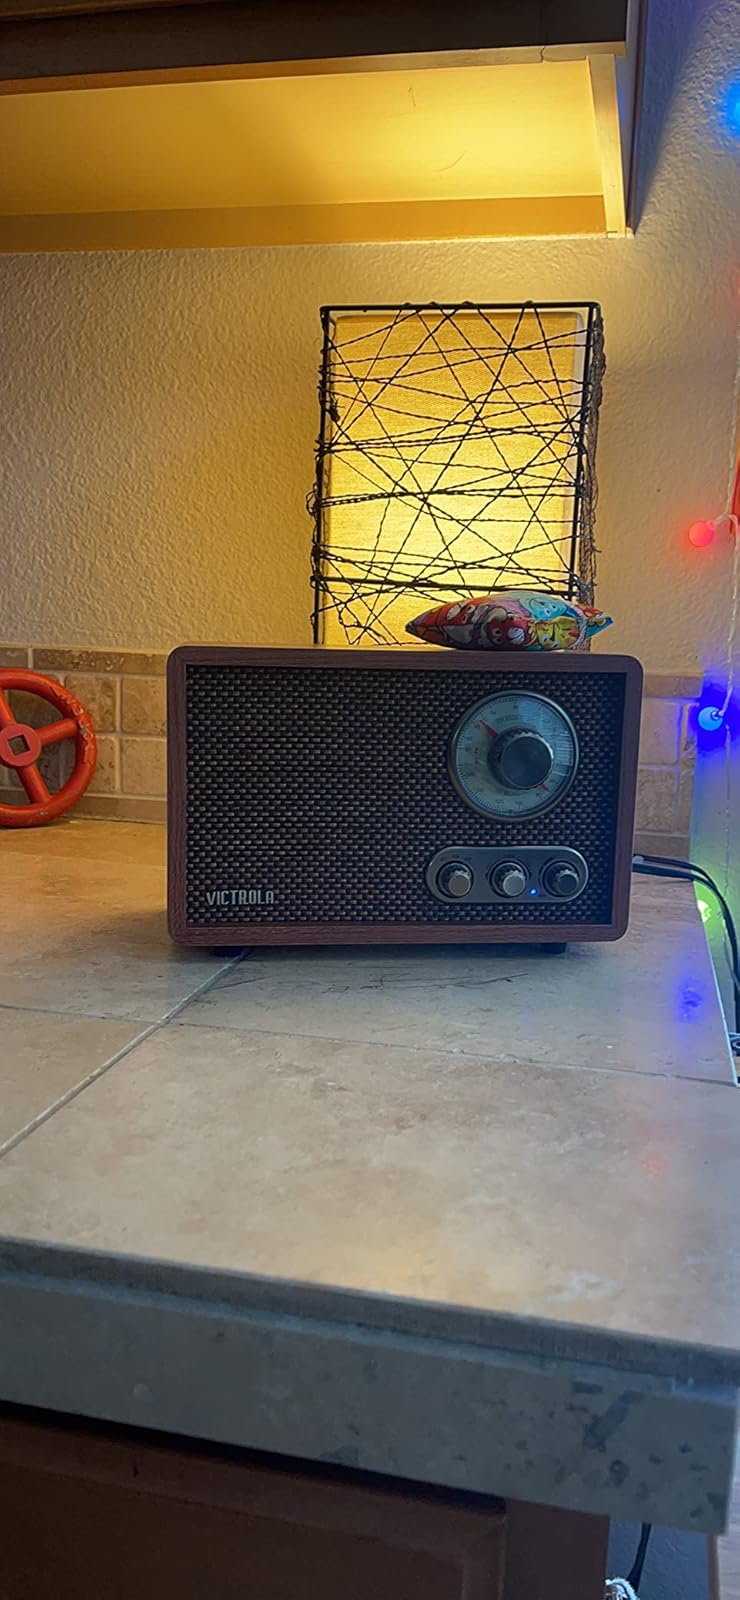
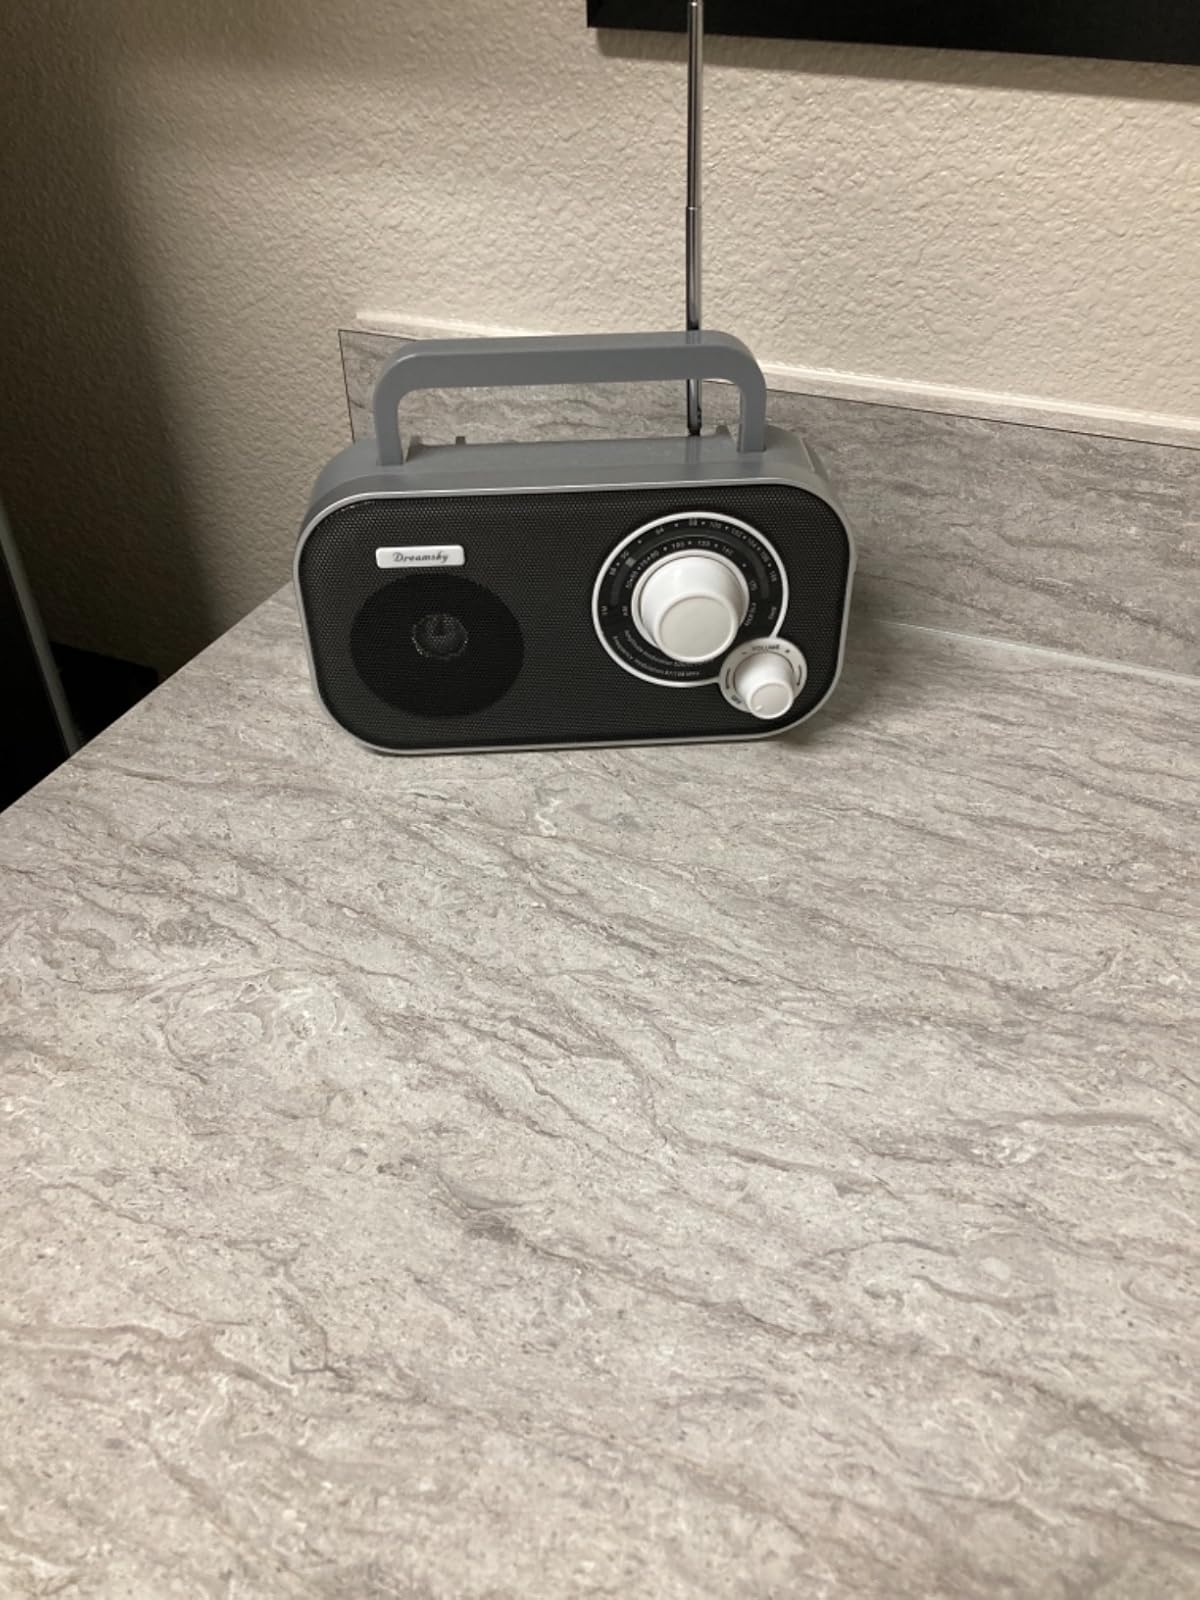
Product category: radio
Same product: no